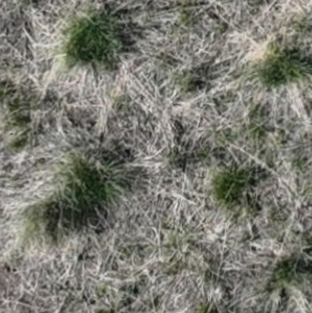
Month: may